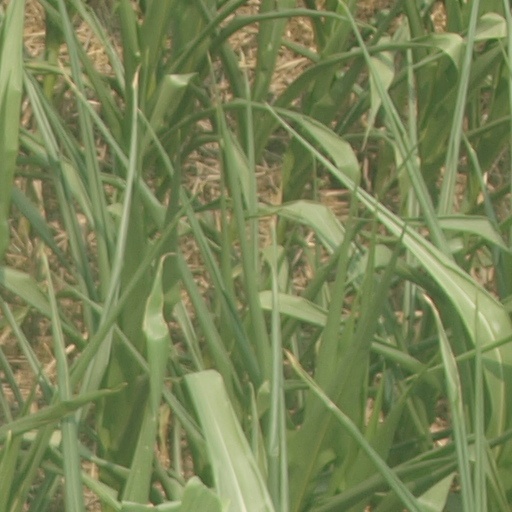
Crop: maize; corn